Elfrida von Nardroff

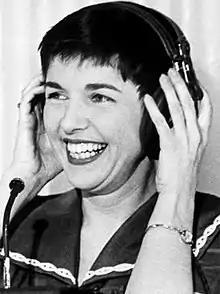

Elfrida von Nardroff (July 3, 1925 – November 11, 2021) was an American game show contestant. In 1958, she won $220,500 on the game show "Twenty-One", more money than any other contestant on the show. Later, it was revealed that there was cheating on the game show and von Nardroff committed perjury in Grand Jury proceedings.